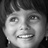
Emotion: happy